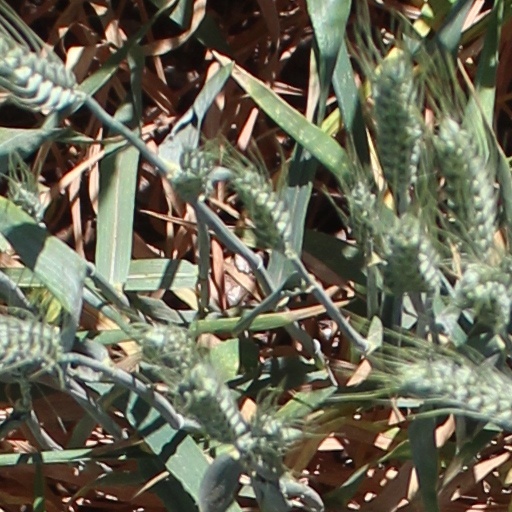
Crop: wheat